Irwin Hasen

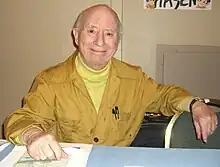
Irwin Hasen at the Big Apple Summer Sizzler (June 13, 2009)

Irwin Hasen (July 8, 1918 – March 13, 2015) was an American cartoonist best known as the creator (with Gus Edson) of the "Dondi" comic strip. He also had a significant run on DC Comics' original Green Lantern, Alan Scott, in the 1940s as well as creating Wildcat (who became a superhero after seeing a Green Lantern comic book) for the same publisher.